Thunder Ceptor

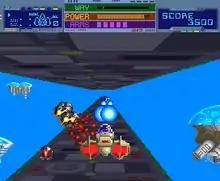
The player blasting away at enemies in the game's first level.

The player must take control of the eponymous Thunder Ceptor, a hyper-way fighter ship developed by the Federal Troops, which is equipped with a rapid-fire zapper cannon, and rocket artillery napalm bombs – it can possess up to five of these bombs at a time, and they will be replenished at the end of each command. It also has a radar (which is displayed in the centre of the screen), and its progress ("WAY") is displayed up at the top of the screen, along with its energy ("POWER") and its bomb ("ARMS"). Its condition is also displayed in the top-left corner of the screen (usually with an image of its blueprints), but shall change to say "CAUTION" or "ENERGY EMPTY" when a formation attack is heading towards it or it is reduced to four bars of power.